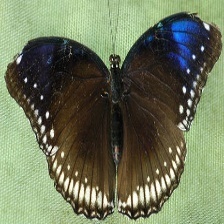
Species: GREAT EGGFLY